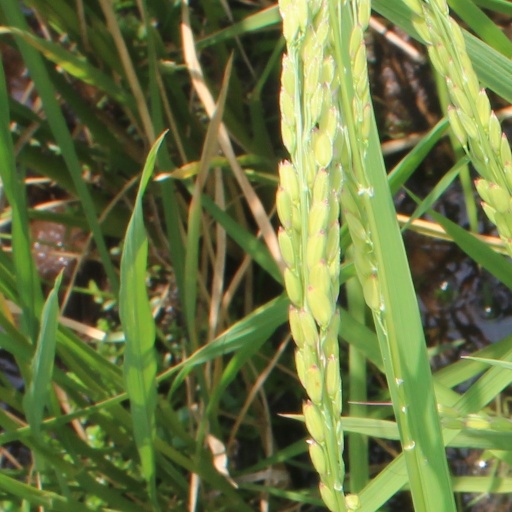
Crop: rice